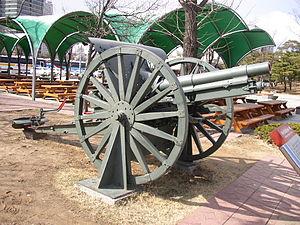
Le canon de montagne Type 94 75 mm était une pièce d'artillerie de 75 mm dite "de montagne" utilisée par l'Armée impériale japonaise durant la Seconde Guerre sino-japonaise et la Seconde Guerre mondiale. Ce canon de 75 mm supplanta le Type 41 de même calibre pour devenir la pièce d'artillerie standard d'une division d'infanterie japonaise. La dénomination Type 94 indique que cette pièce d'artillerie a été adoptée par l'Armée en l'an 2594 du calendrier japonais soit 1934 dans notre calendrier grégorien.